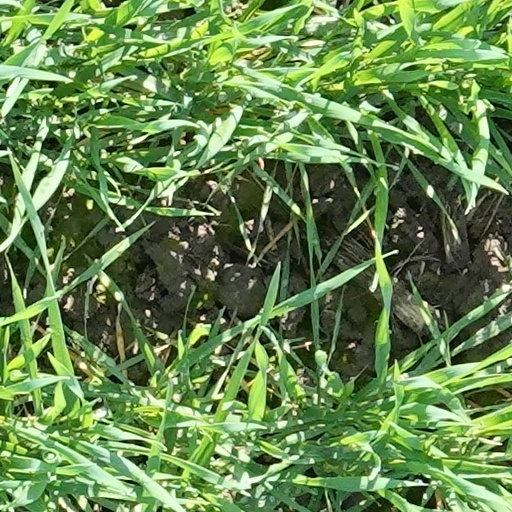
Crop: wheat